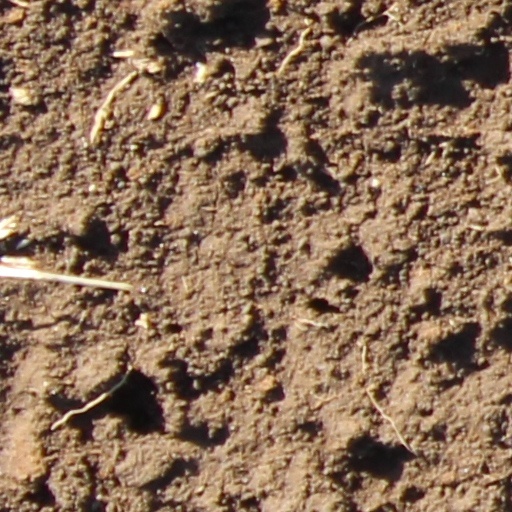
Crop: wheat